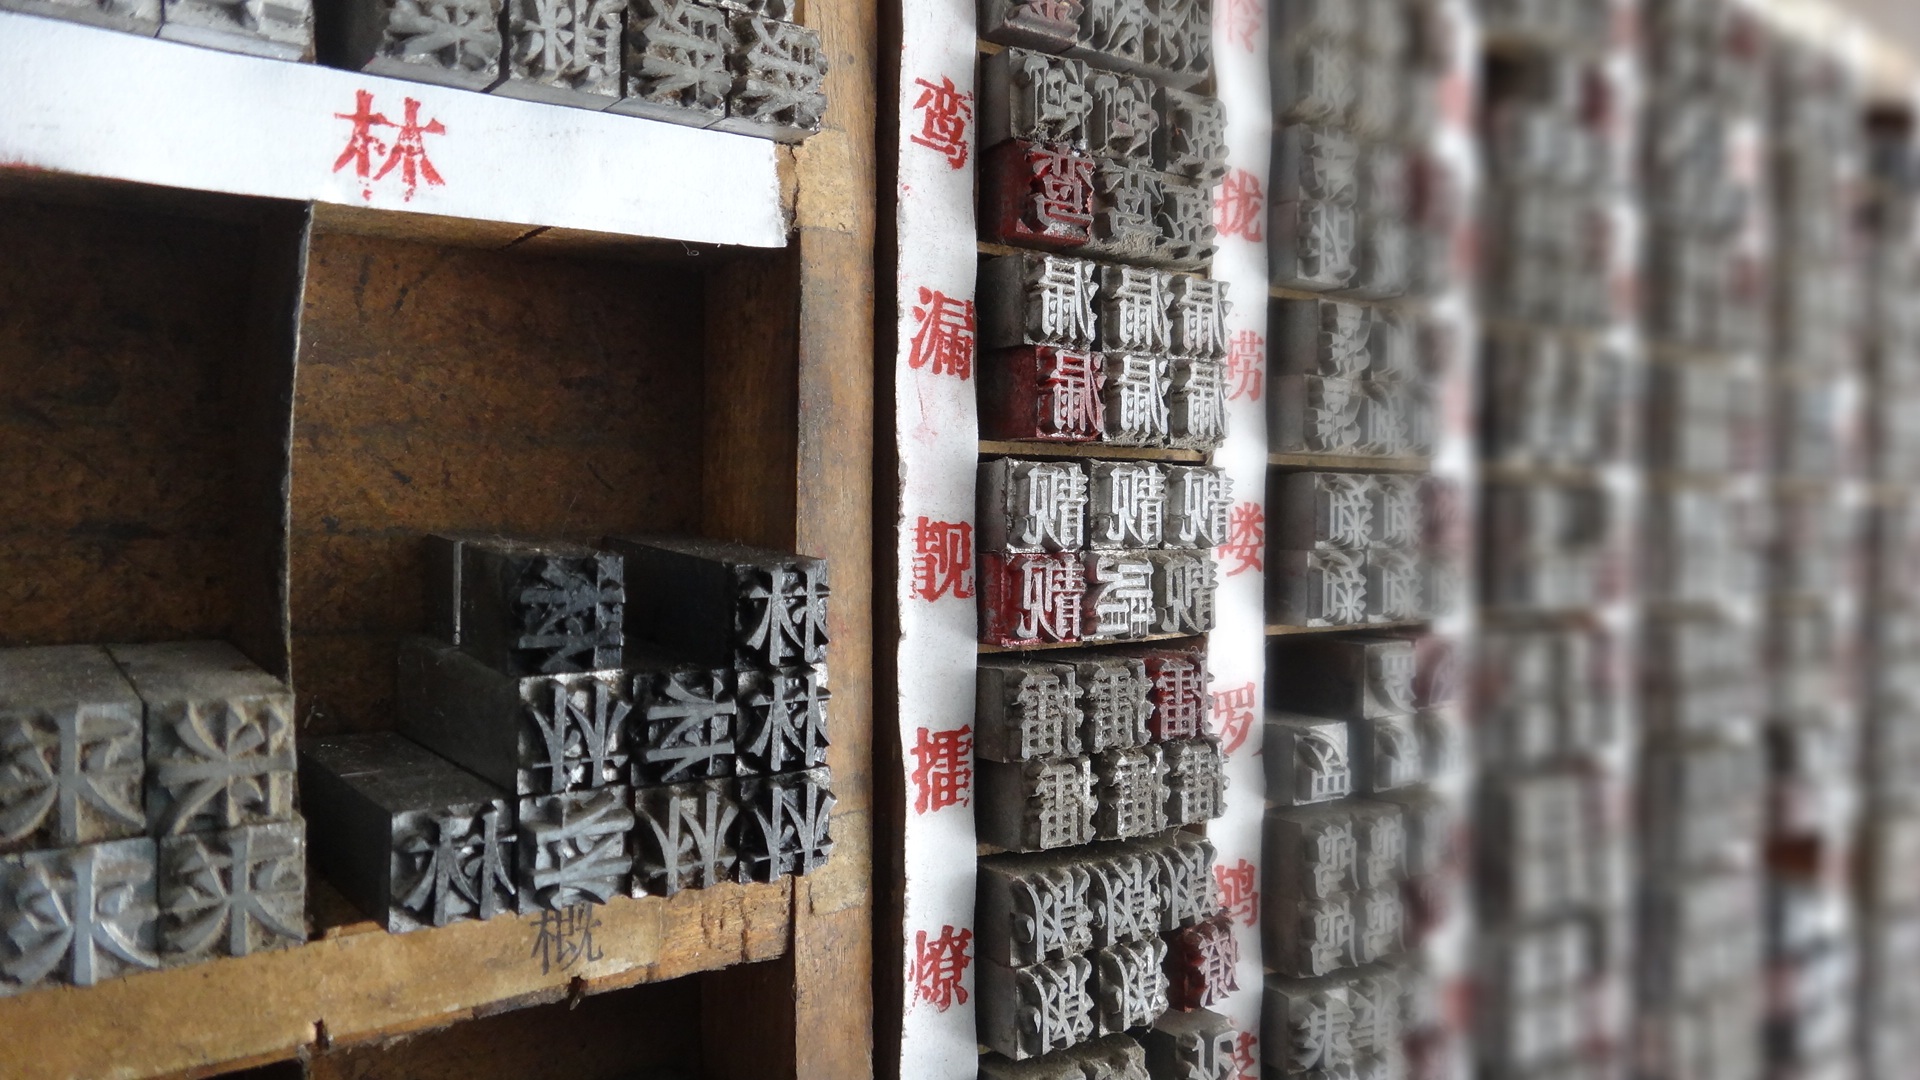
forest, word, wood, wall, shop, typography, interior design, art, design, carving, characteristic, urban area, window covering